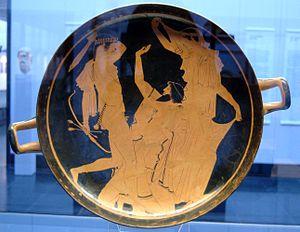
Apollon, Tityos et une déesse (vraisemblablement Gaïa défendant son fils, ou Léto). Kylix attique à figures rouges, 460-450 av. J.-C.